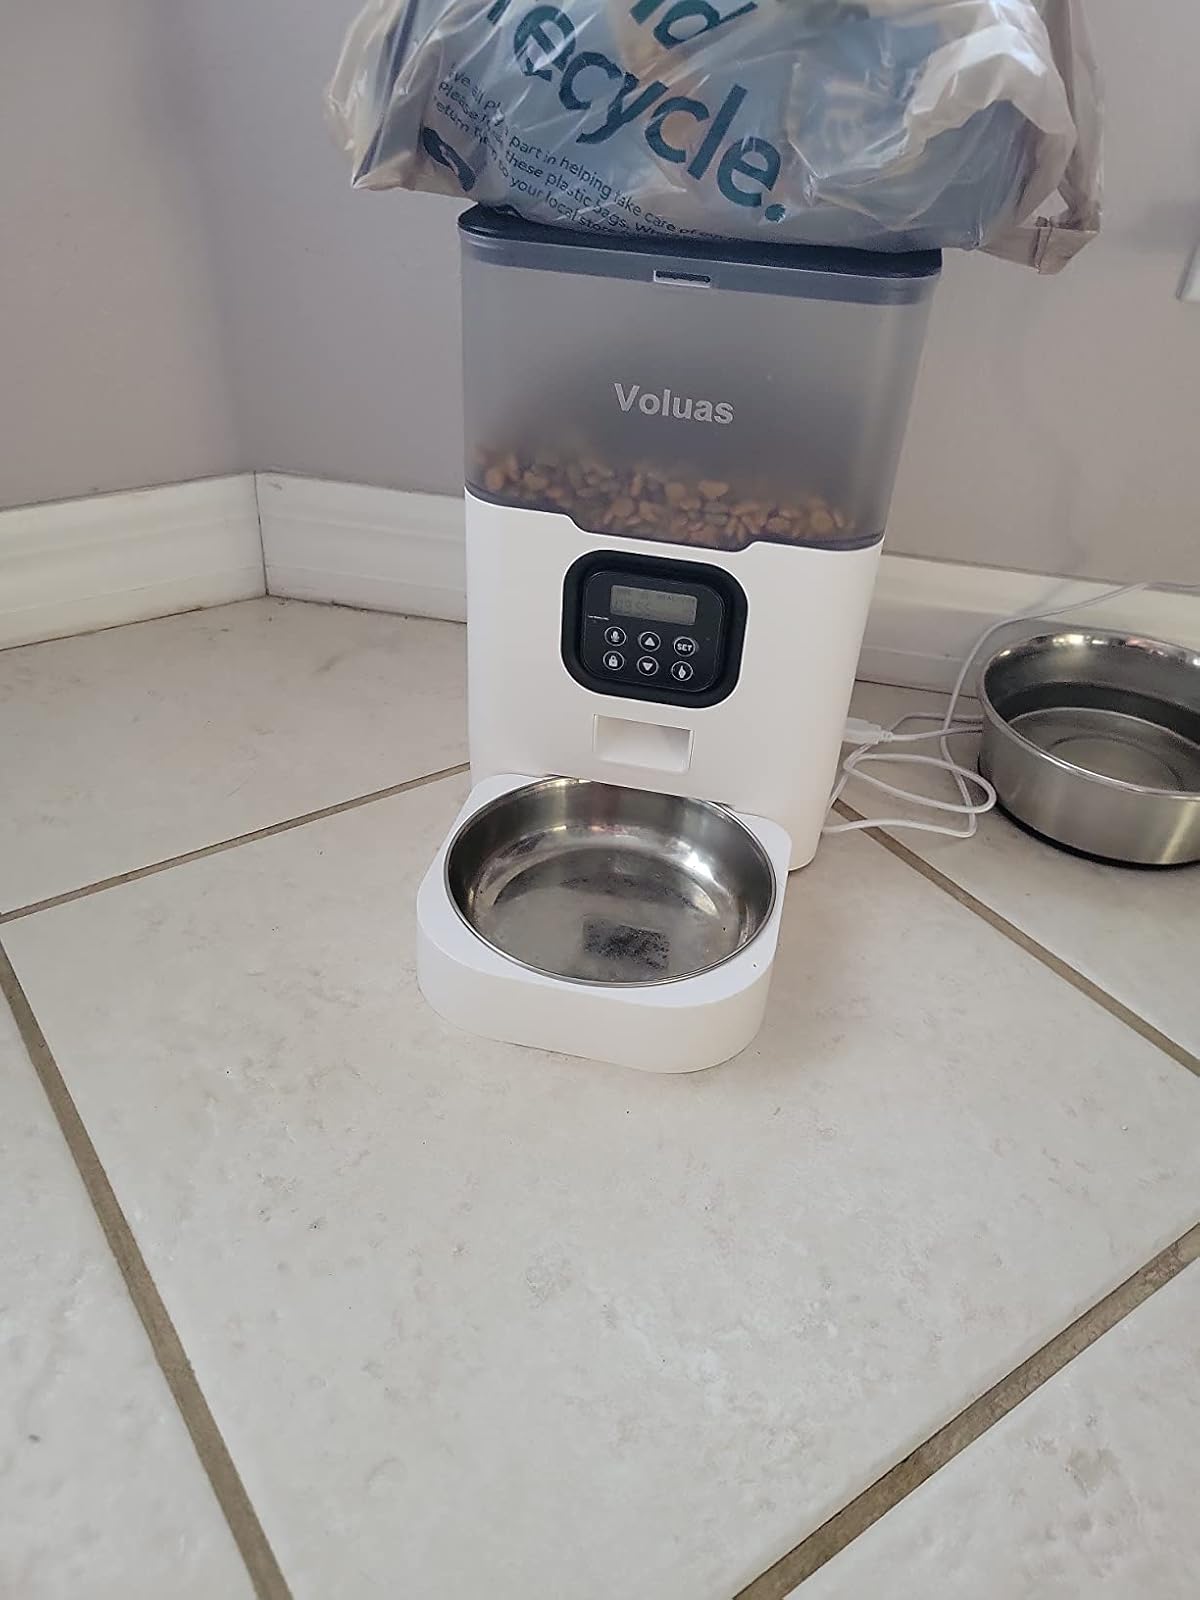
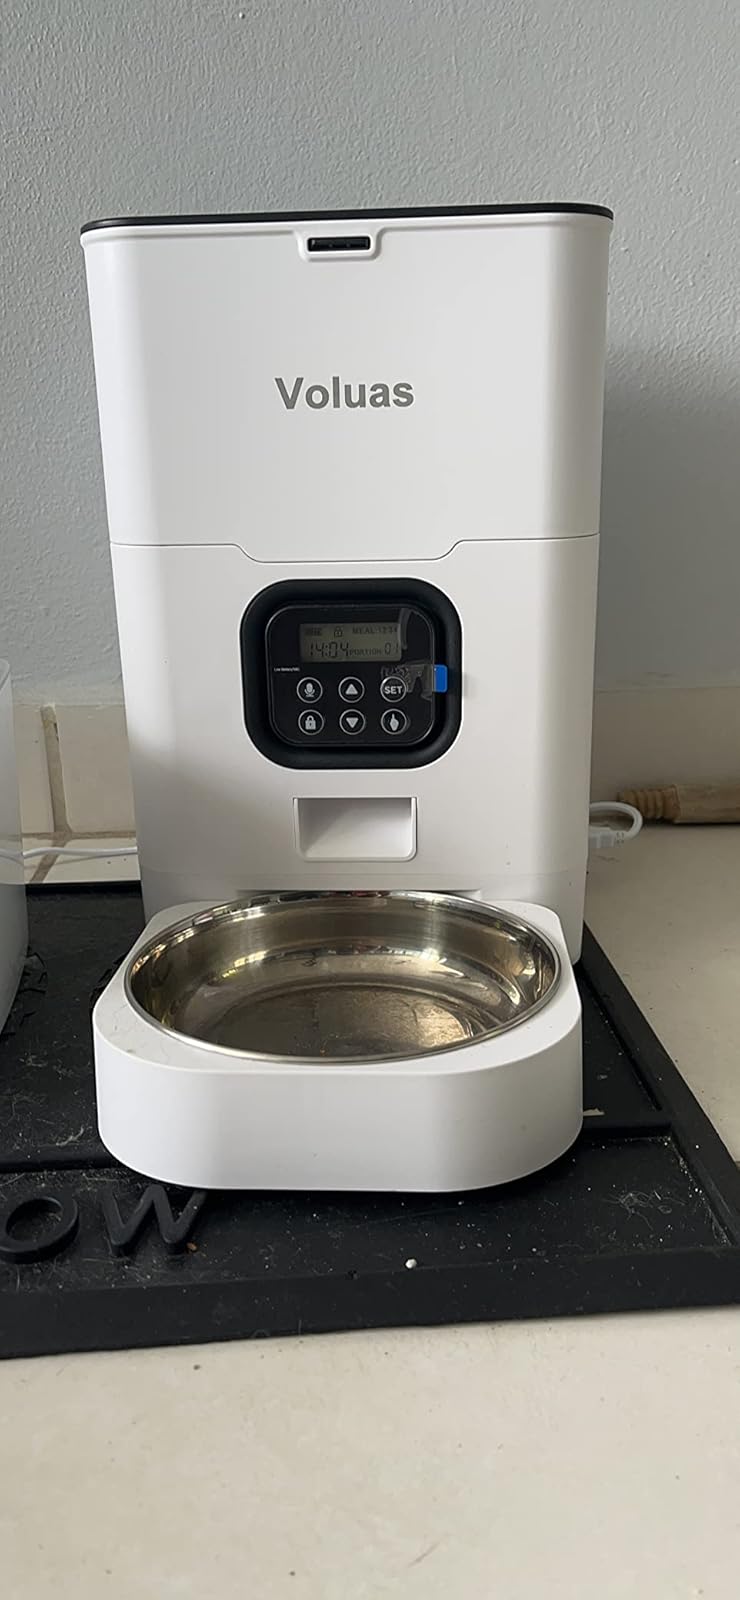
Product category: items_feeder
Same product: no